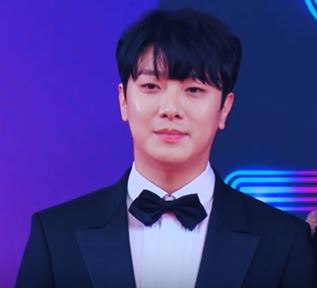
ชเว มิน-ฮวัน

| name = ชเว มิน-ฮวัน
| image = 2018 KBS 연예대상 최민환.jpg
| native_name = 최민환
| birth_place = โซล, ประเทศเกาหลีใต้
| children = 3 คน
| module = Infobox musical artist|embed=yes
| years_active = 2007–ปัจจุบัน
| module2 = Infobox Korean name|child=yes
|rr = Choe Min-hwan
|mr = Ch'oe Minhwan
ชเว มิน-ฮวัน (lang-ko|최민환|Choi Min-hwan; ; เกิด 11 พฤศจิกายน พ.ศ. 2535) หรือที่รู้จักในชื่อ มินฮวัน เป็นนักร้อง นักดนตรี มือกลองและนักแสดงชาวเกาหลีใต้ เขาเป็นสมาชิกวงร็อคเอฟ.ที. ไอส์แลนด์ ซึ่งเขาทำหน้าที่เป็นมือกลองและนักร้องสนับสนุน เขาเป็นสมาชิกที่อายุน้อยที่สุดของกลุ่ม ในปี พ.ศ. 2560 ชเวกลายเป็นนักชิมที่ผ่านการรับรองเป็นผู้ชำนาญและซอมเมลิเยร์เนื้อไก่
== ผลงานการแสดง ==
=== ละครโทรทัศน์ ===
|class="wikitable" style="width: 700px;"
! ปี !! เครือข่าย !! เรื่อง !! หมายเหตุ
|-
| rowspan=2|2008 || KBS2 || "Unstoppable Marriage|อันสตอปเอเบิลแมร์ริจ" || Cameo, Ep. 62
|-
| Seoul Broadcasting System|SBS ||"On Air (TV series)|ออนแอร์" || Cameo, Ep. 1
|-
| rowspan=2|2009 || Seoul Broadcasting System|SBS || "Style (TV series)|สไตล์" || Cameo, Ep. 6
|-
| KBS1 || "The Road Home (2009 TV series)|เดอะโรดโฮม" || นักแสดงสมทบ
|-
| 2013–2014 || TVN (South Korea)|tvN || Cheongdam-dong 111|ช็อง-ดัม 111 || รายการเรียลลิตี
|-
| 2015 || SBS MTV || Coming Out FTISLAND || รายการเรียลลิตี (ร่วมกับสมาชิก เอฟ.ที. ไอส์แลนด์)
|-
| rowspan=2|2016 || Naver| Naver TV Cast || "ฮอตแอนด์สวีต" || เว็บดรามา, ตัวละครหลัก
|-
| || มิสเตเรียสโซลเวอร์ || นักแสดงนำ, social film
|-
| 2019–2020 || KBS2 || "Mr. House Husband|มิสเตอร์เฮาส์ฮัสแบนด์" || รายการเรียลลิตี, Ep. 86-150
|
== อ้างอิง ==
== แหล่งข้อมูลอื่น ==
* FTIsland Official Site
* Newsen
* FTIsland Hong Kong Fans Club
หมวดหมู่:ศิลปินสังกัดเอฟเอ็นซีเอนเตอร์เทนเมนต์
หมวดหมู่:ศิษย์เก่าจากโรงเรียนศิลปะการแสดงโซล
หมวดหมู่:สมาชิกของเอฟ.ที. ไอส์แลนด์
หมวดหมู่:ไอดอลชายชาวเกาหลีใต้
หมวดหมู่:นักแสดงชายจากโซล